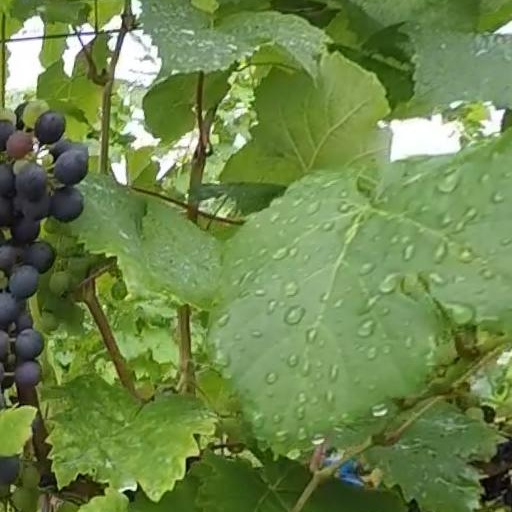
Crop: grape